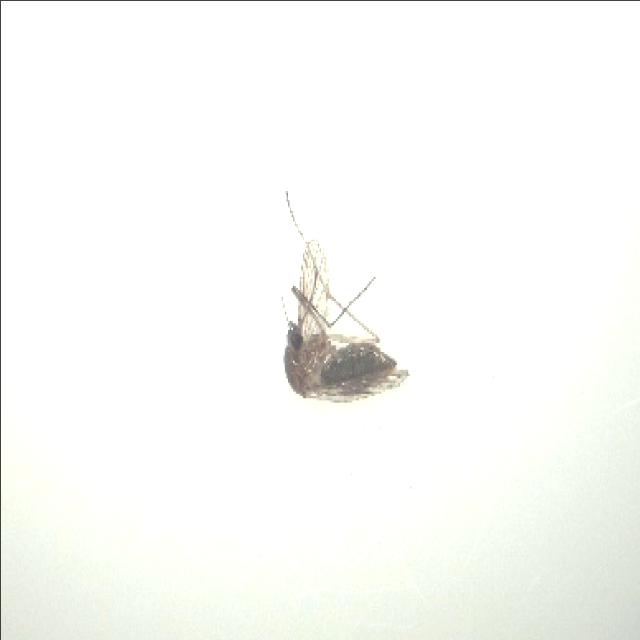
Species: culex_tritaeniorhynchus